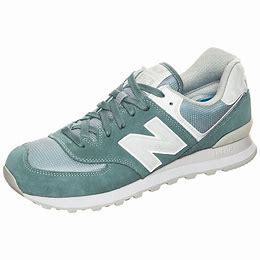
Brand: New
Model: Balance ML574